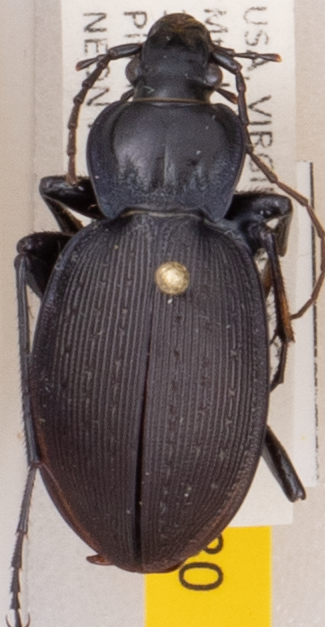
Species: Carabus goryi
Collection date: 2021-06-15
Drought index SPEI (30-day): -0.51
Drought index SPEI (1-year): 0.718
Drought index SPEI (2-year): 1.28